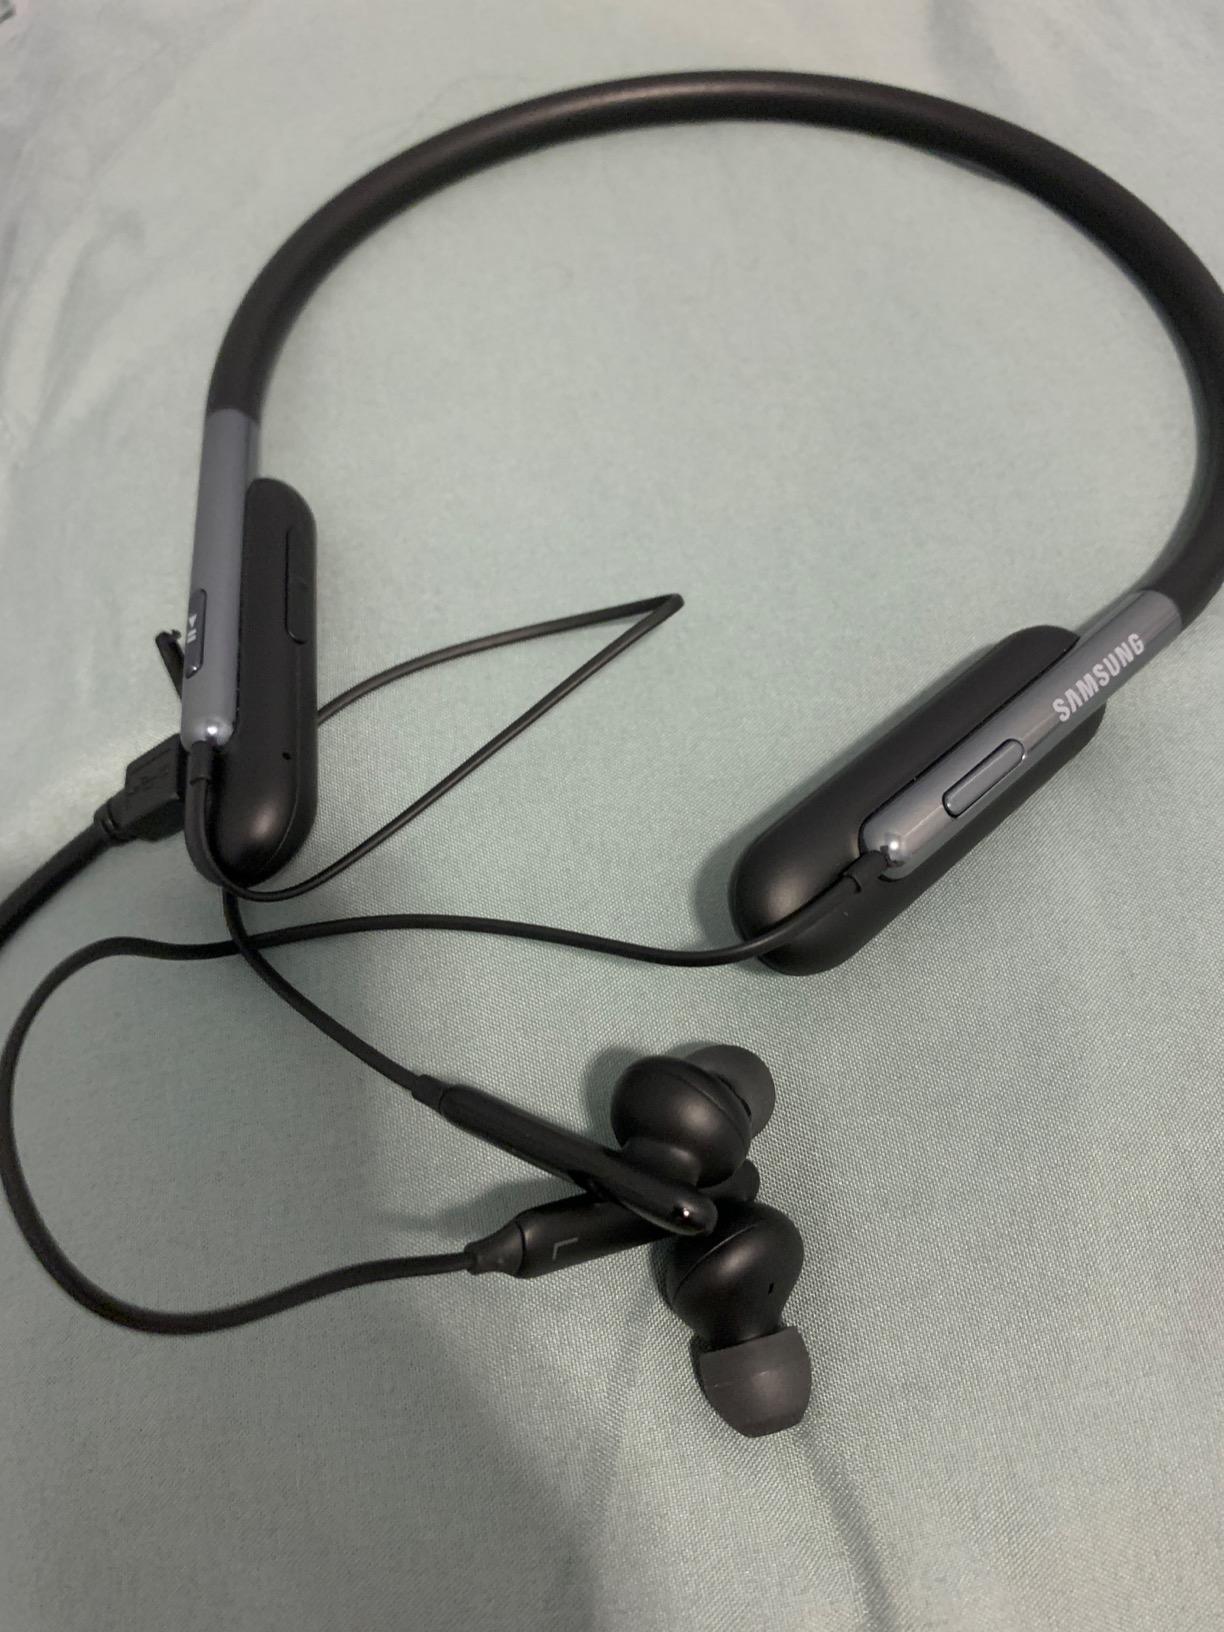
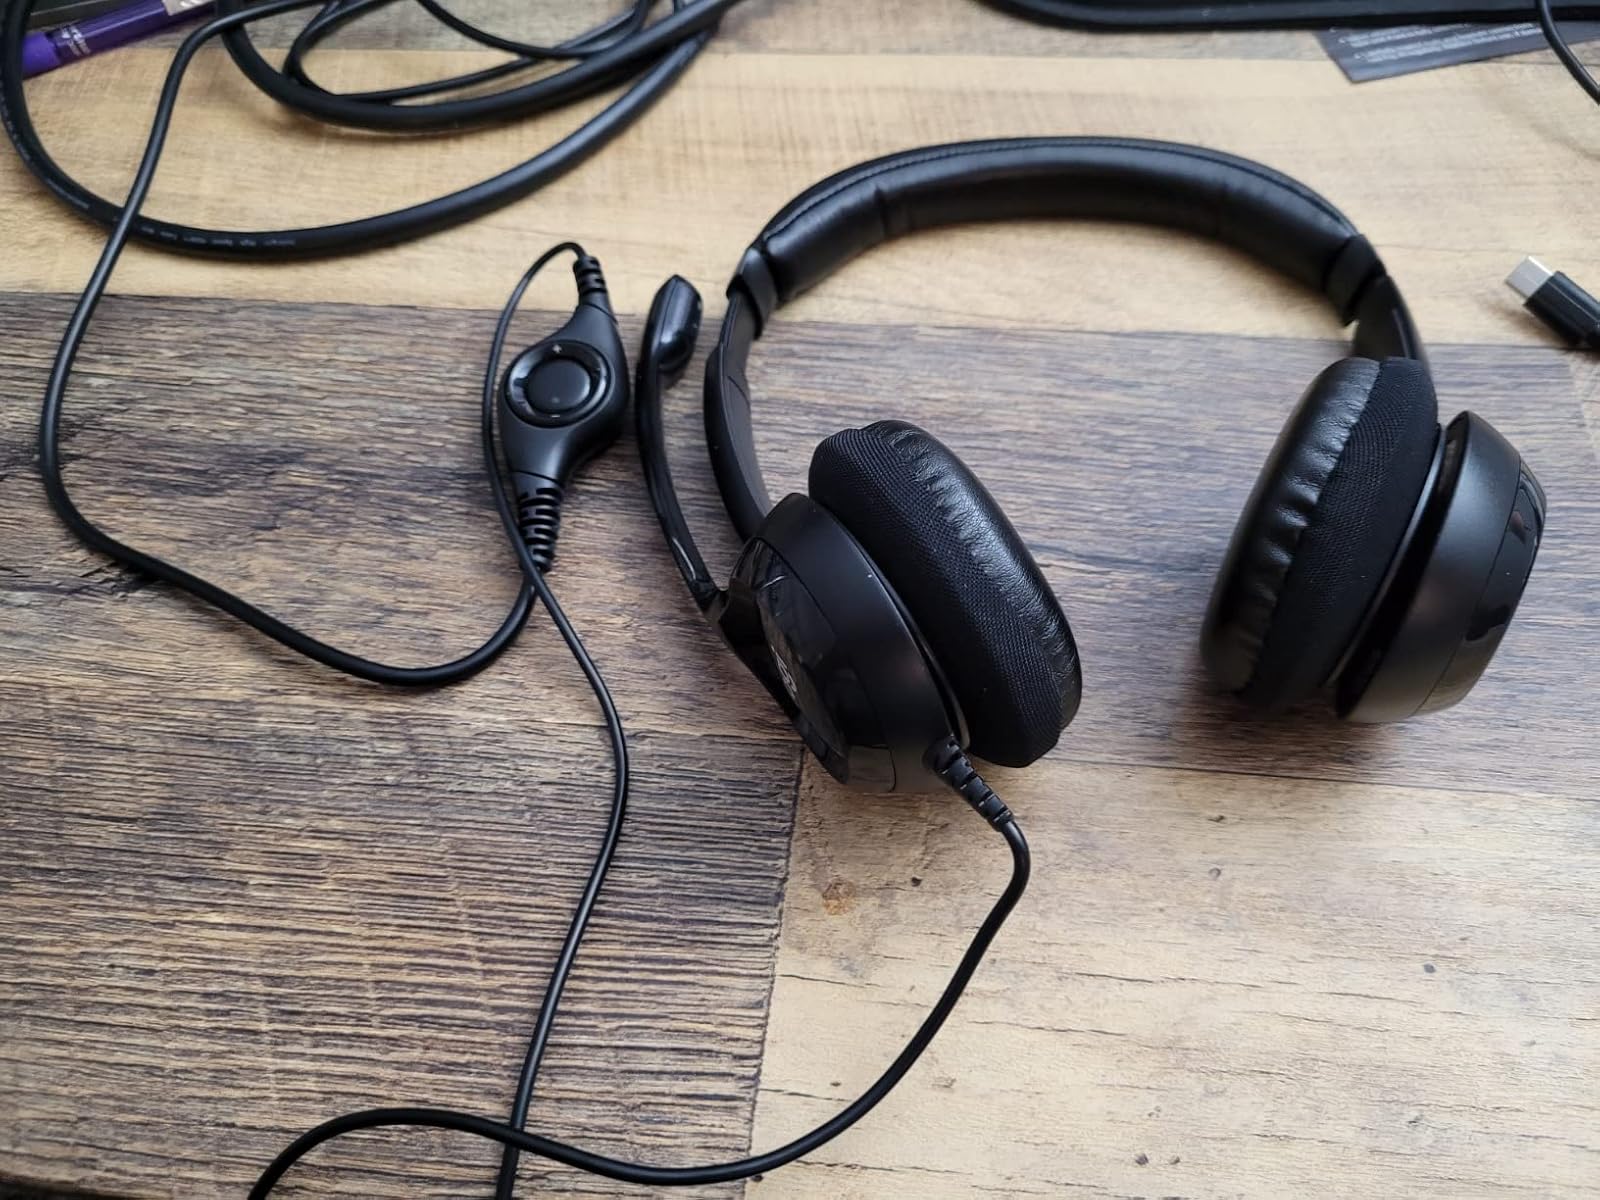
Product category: headphones
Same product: no